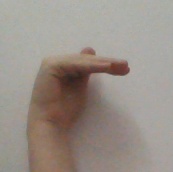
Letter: khaa